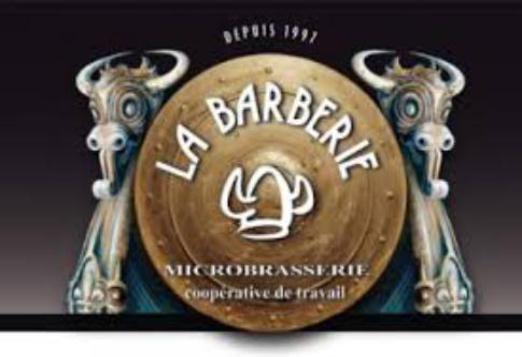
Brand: la barberie
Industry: Food